Robert Cowdin

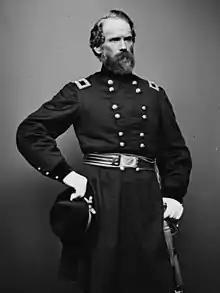
Robert Cowdin

Robert Cowdin (September 18, 1805 – July 9, 1874) was a businessman, a field officer in the Union Army during the American Civil War and a local politician in Massachusetts. Cowdin was colonel of the 1st Massachusetts Infantry and served in several major battles early in the war. He was appointed brigadier general of volunteers September 26, 1862 and he then commanded a brigade in the defenses of Washington until March 1863. He did not become a full brigadier general because his appointment expired by law March 4, 1862 when the U.S. Senate adjourned without confirming it. His grade reverted to colonel but after being relieved of command of the brigade, he returned home and saw no further service.